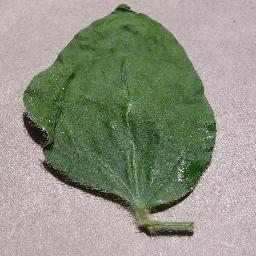
Label: Soybean___healthy